Foreign relations of Russia since the Russian invasion of Ukraine

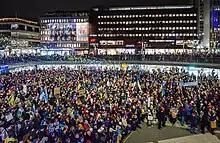
Demonstration on the anniversary of the invasion in Stockholm, 24 February 2023

Lithuania condemned the invasion and called for military, economic and humanitarian aid. President Gitanas Nausėda declared a state of emergency and requested NATO to activate the Article 4 on joint consultations on 24 February 2022.